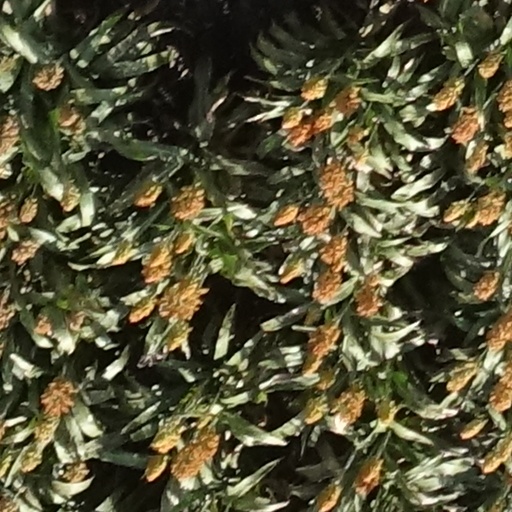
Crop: sorghum